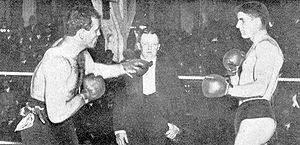
James John Corbett, né le 1ᵉʳ septembre 1866 à San Francisco et mort le 18 février 1933 à Bayside, New York, est un boxeur américain devenu champion du monde des poids lourds en 1892 en battant John L. Sullivan. Il fut aussi acteur et entraîneur de boxe à l'Olympic Club de San Francisco.